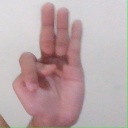
अक्षर: भ